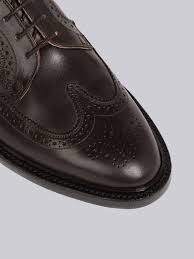
Label: Brogue